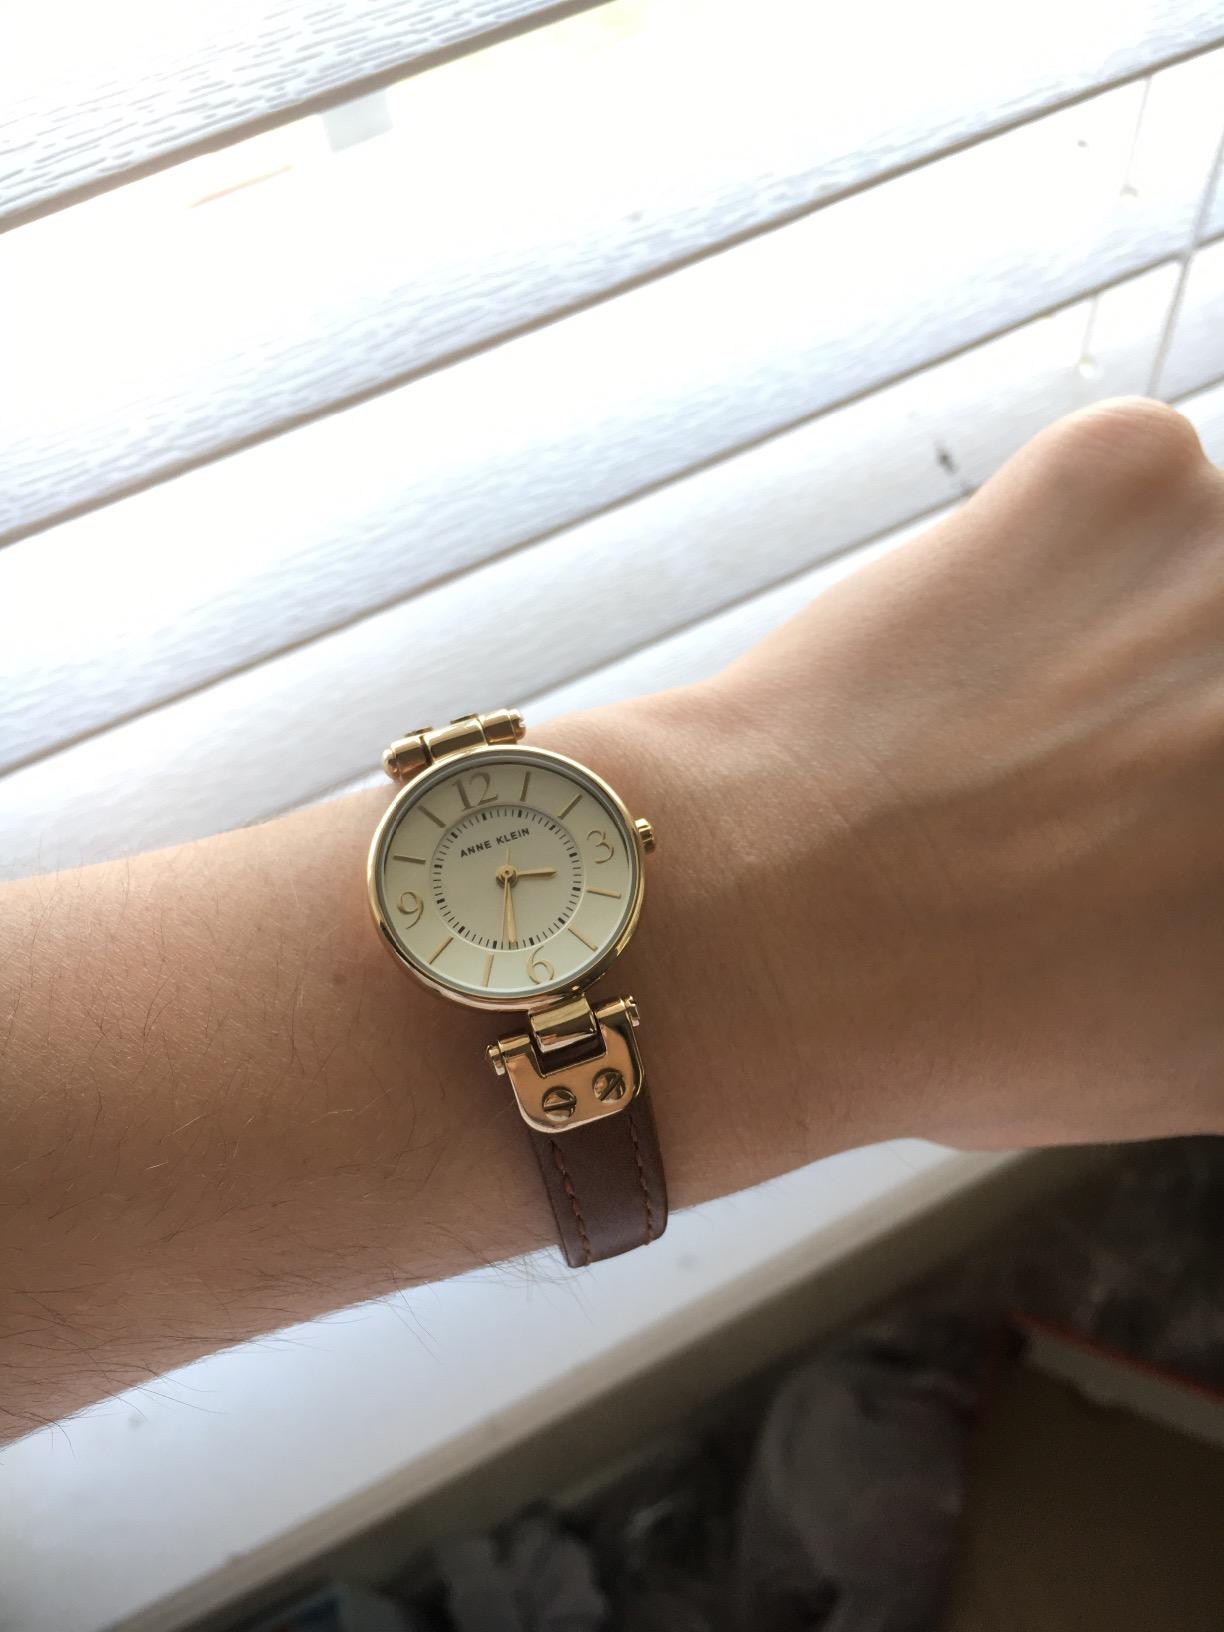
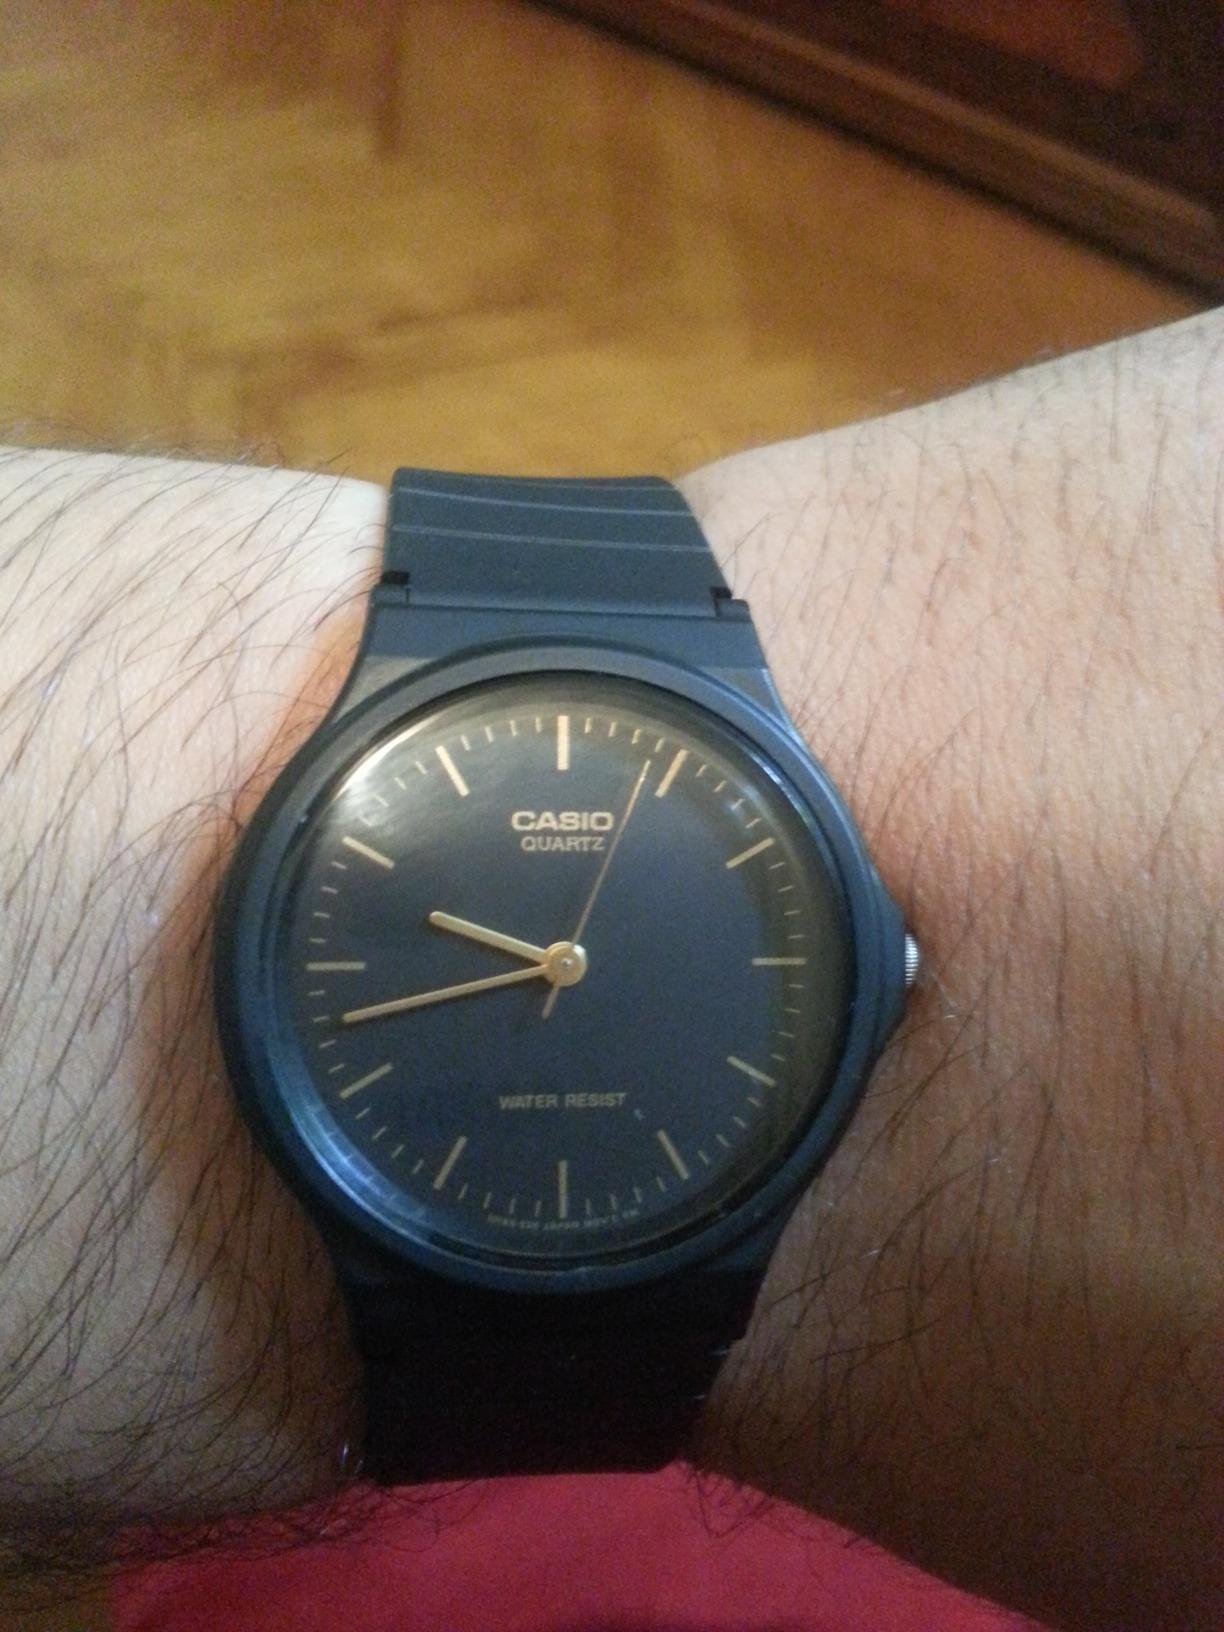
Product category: accessories_watch
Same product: no